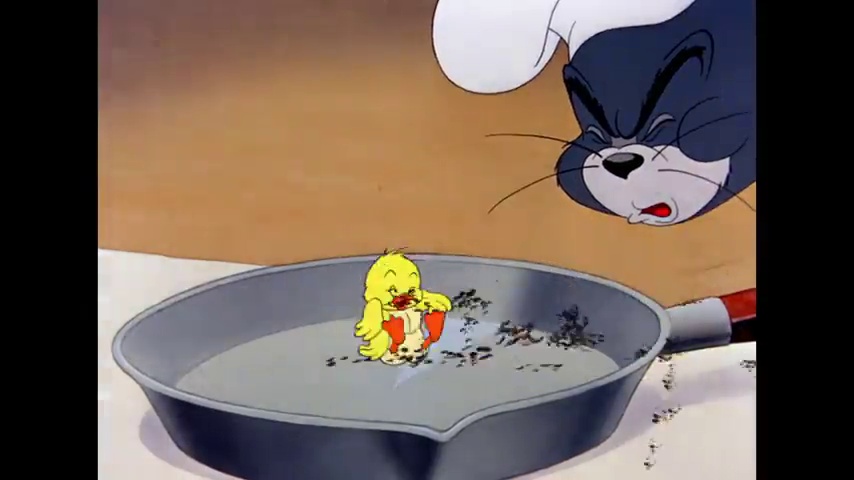
Portrait style: Cartoon Portrait